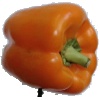
Label: Pepper Orange 1